Toms Skujiņš

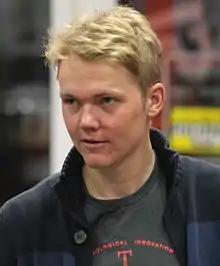
Skujiņš in 2015

Toms Skujiņš (born 15 June 1991) is a Latvian professional road racing cyclist, who rides for UCI WorldTeam .